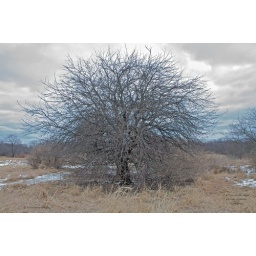
A solitary tree under a Winter sky at the Daniel Webster Sanctuary in Marshfield.